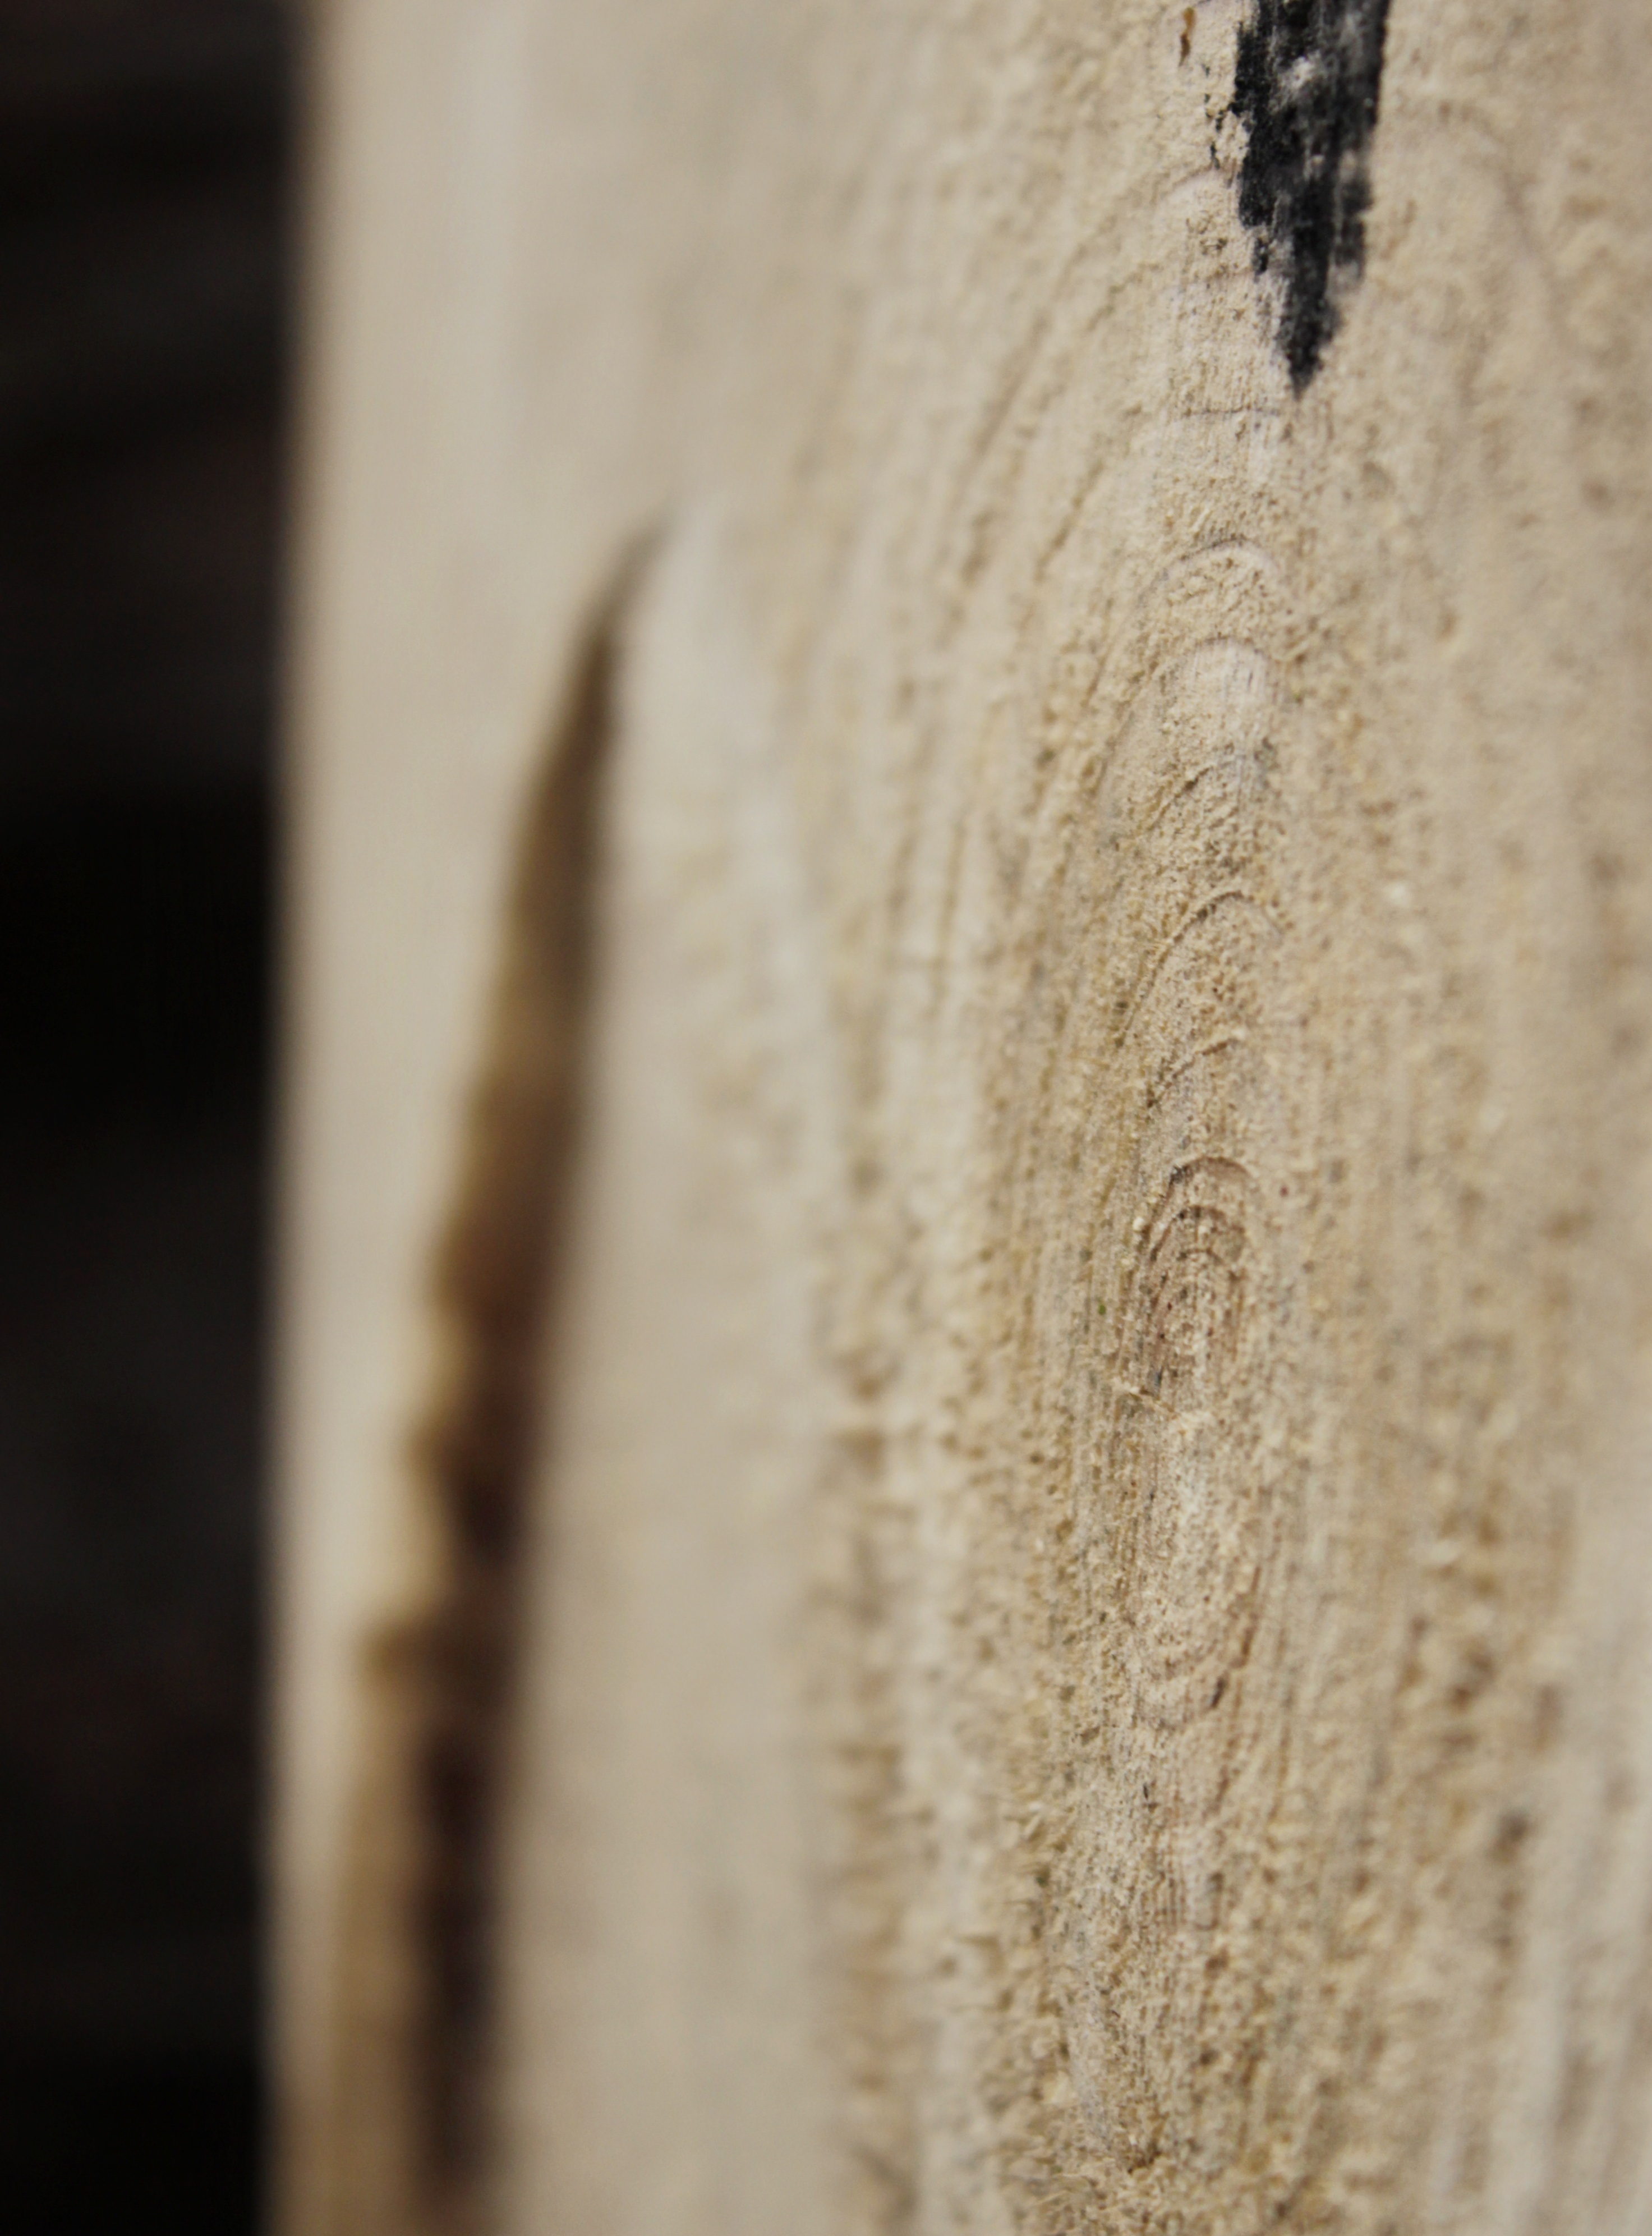
hand, tree, wood, white, texture, trunk, wall, macro, material, close up, strain, temple, carving, rings, macro photography, losers